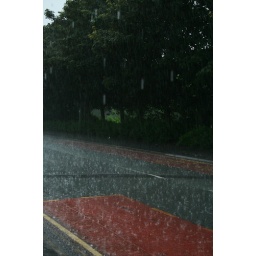
...except in Warrington... Taken 22/06/07 just after the iron bridge (had to run to the bus stop after getting caught in this downpur!)